Squatting position

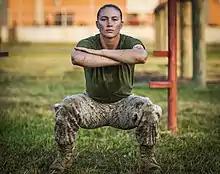
A U.S. Marine Corps officer candidate squatting as an exercise

Full squatting involves resting one's weight on the feet with the buttocks resting on the backs of the calves. It may be used as a posture for resting or working at ground level particularly where the ground is too dirty or wet to sit or kneel.